Jordi Alba

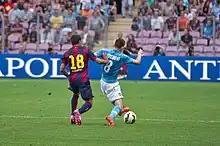
Alba taking on Jorginho of Napoli in 2014

On 28 June 2012, Alba signed a 5-year contract with Barcelona for a transfer fee of €14 million. He made his official debut on 19 August, playing the full 90 minutes in a 5–1 home win against Real Sociedad.